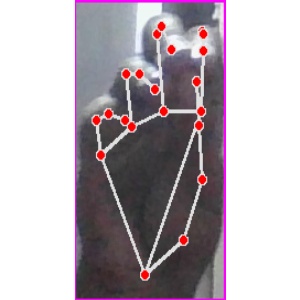
अक्षर: ङ